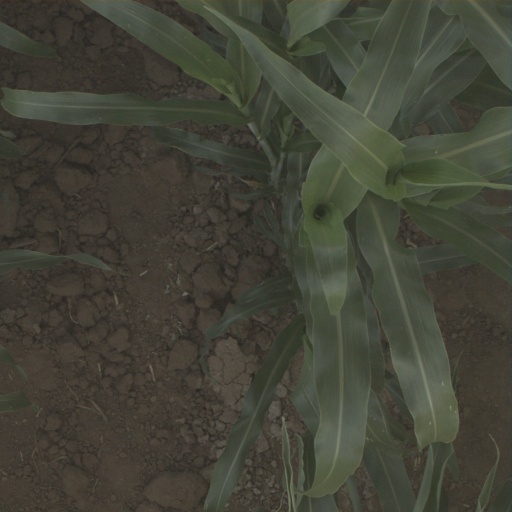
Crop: sorghum